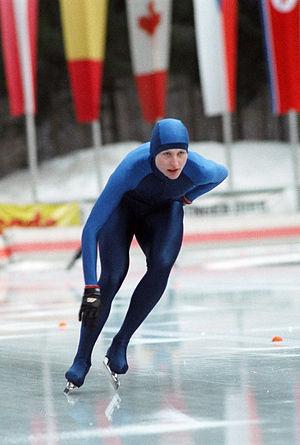
Angela Stahnke-Hauck, née le 2 octobre 1965 à Berlin, est une patineuse de vitesse est-allemande puis allemande des années 1980 et 1990.